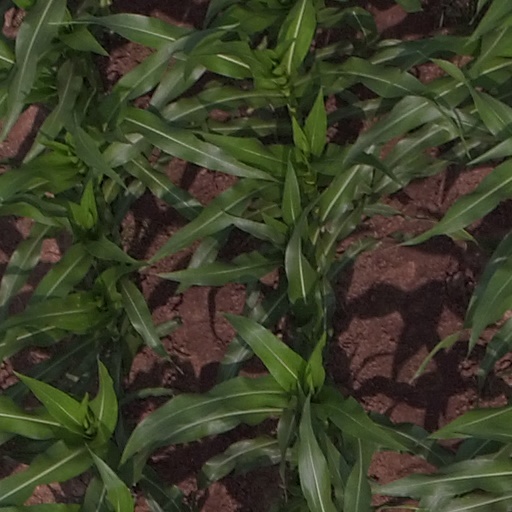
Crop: maize; corn